Maurice Brenner

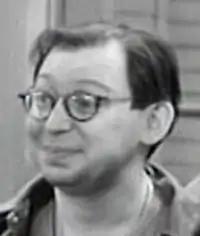
Brenner in "The Phil Silvers Show", 1956

Morris Brenner (August 25, 1914 – August 25, 2005) was an American actor. He was best known for playing Pvt. Irving Fleischman in "The Phil Silvers Show".